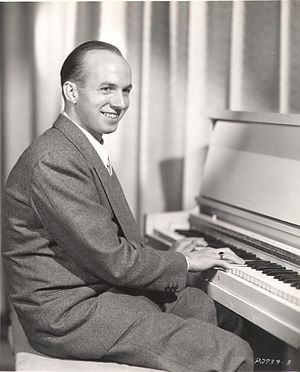
Oscar for bedste sang
Den amerikanske komponist Jimmy Van Heusen modtog fire gange Oscar for bedste sang
Oscar for bedste sang er en oscar-statuette, der gives til den/de sangskrivere der har begået den bedste sang til en film fra det forløbne år.